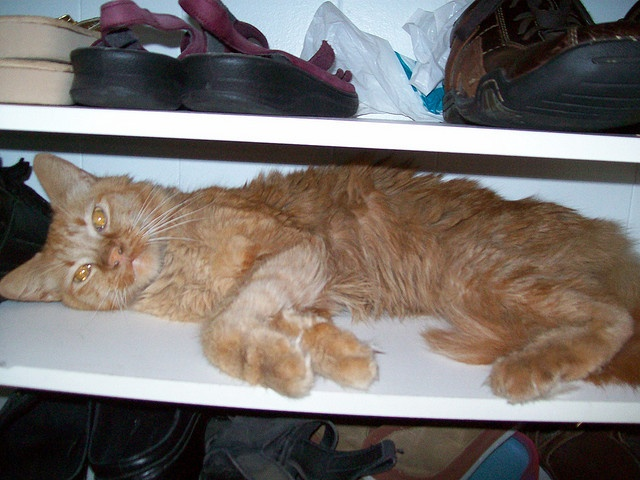
A cat is chilling out laying on a book shelf.
The cat likes to sleep in the closet with all of the shoes.
a blonde cat is laying out on a desk
Cat resting on shelf in closet underneath group of shoes.
A cute light brown cat resting on a closet shelf.